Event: Nepal Earthquake
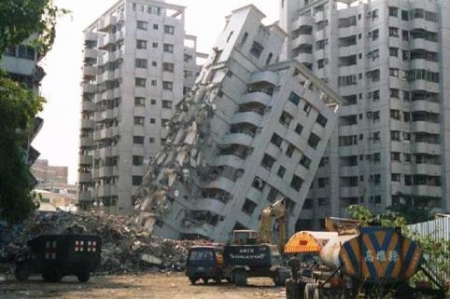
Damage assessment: damage